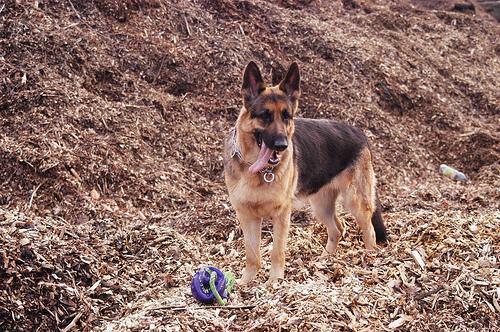
German_shepherd